An Evening of Love

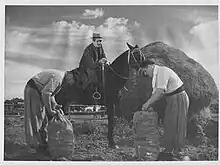

An Evening of Love (Spanish:Un Atardecer de amor) is a 1943 Argentine romantic drama film of the classical era of Argentine cinema, directed and written by Rogelio Geissmann.The film starred Floren Delbene and Ana Arneodo.